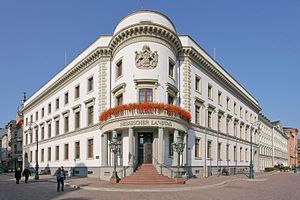
Stadtschloss Wiesbaden
Wiesbadener Stadtschloss med Schlossplatz (Slotspladsen)
Wiesbadener Stadtschloss er et byslot i Wiesbaden opført i klassicistisk stil 1837-1841 for hertugerne af Nassau ved arkitekten Georg Moller. Siden 1946 har bygningen huset den hessiske landdag.